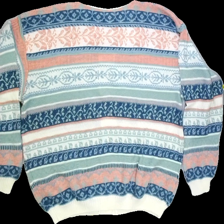
View: back
Type: Cardigan
Category: Ladies
Brand: Not Applicable
Colors: Multicolor, Pink, White, Blue, Turquoise
Material: 80%acrylic 20%wool
Pattern: Geometric print
Cut: Regular, C-collar
Season: All
Trend: No trend
Stains: No
Price range: 100-150
Recommended usage: Reuse